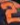
Number: 2